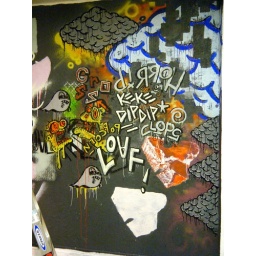
office wall at StupidEasy gallery in Philadelphia. with Thomas buildmore/ overkill studios